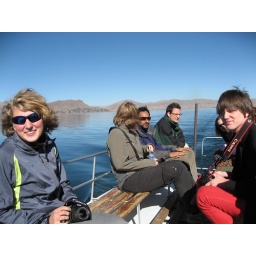
Everybody sitting around on top of the boat in the windy cold.